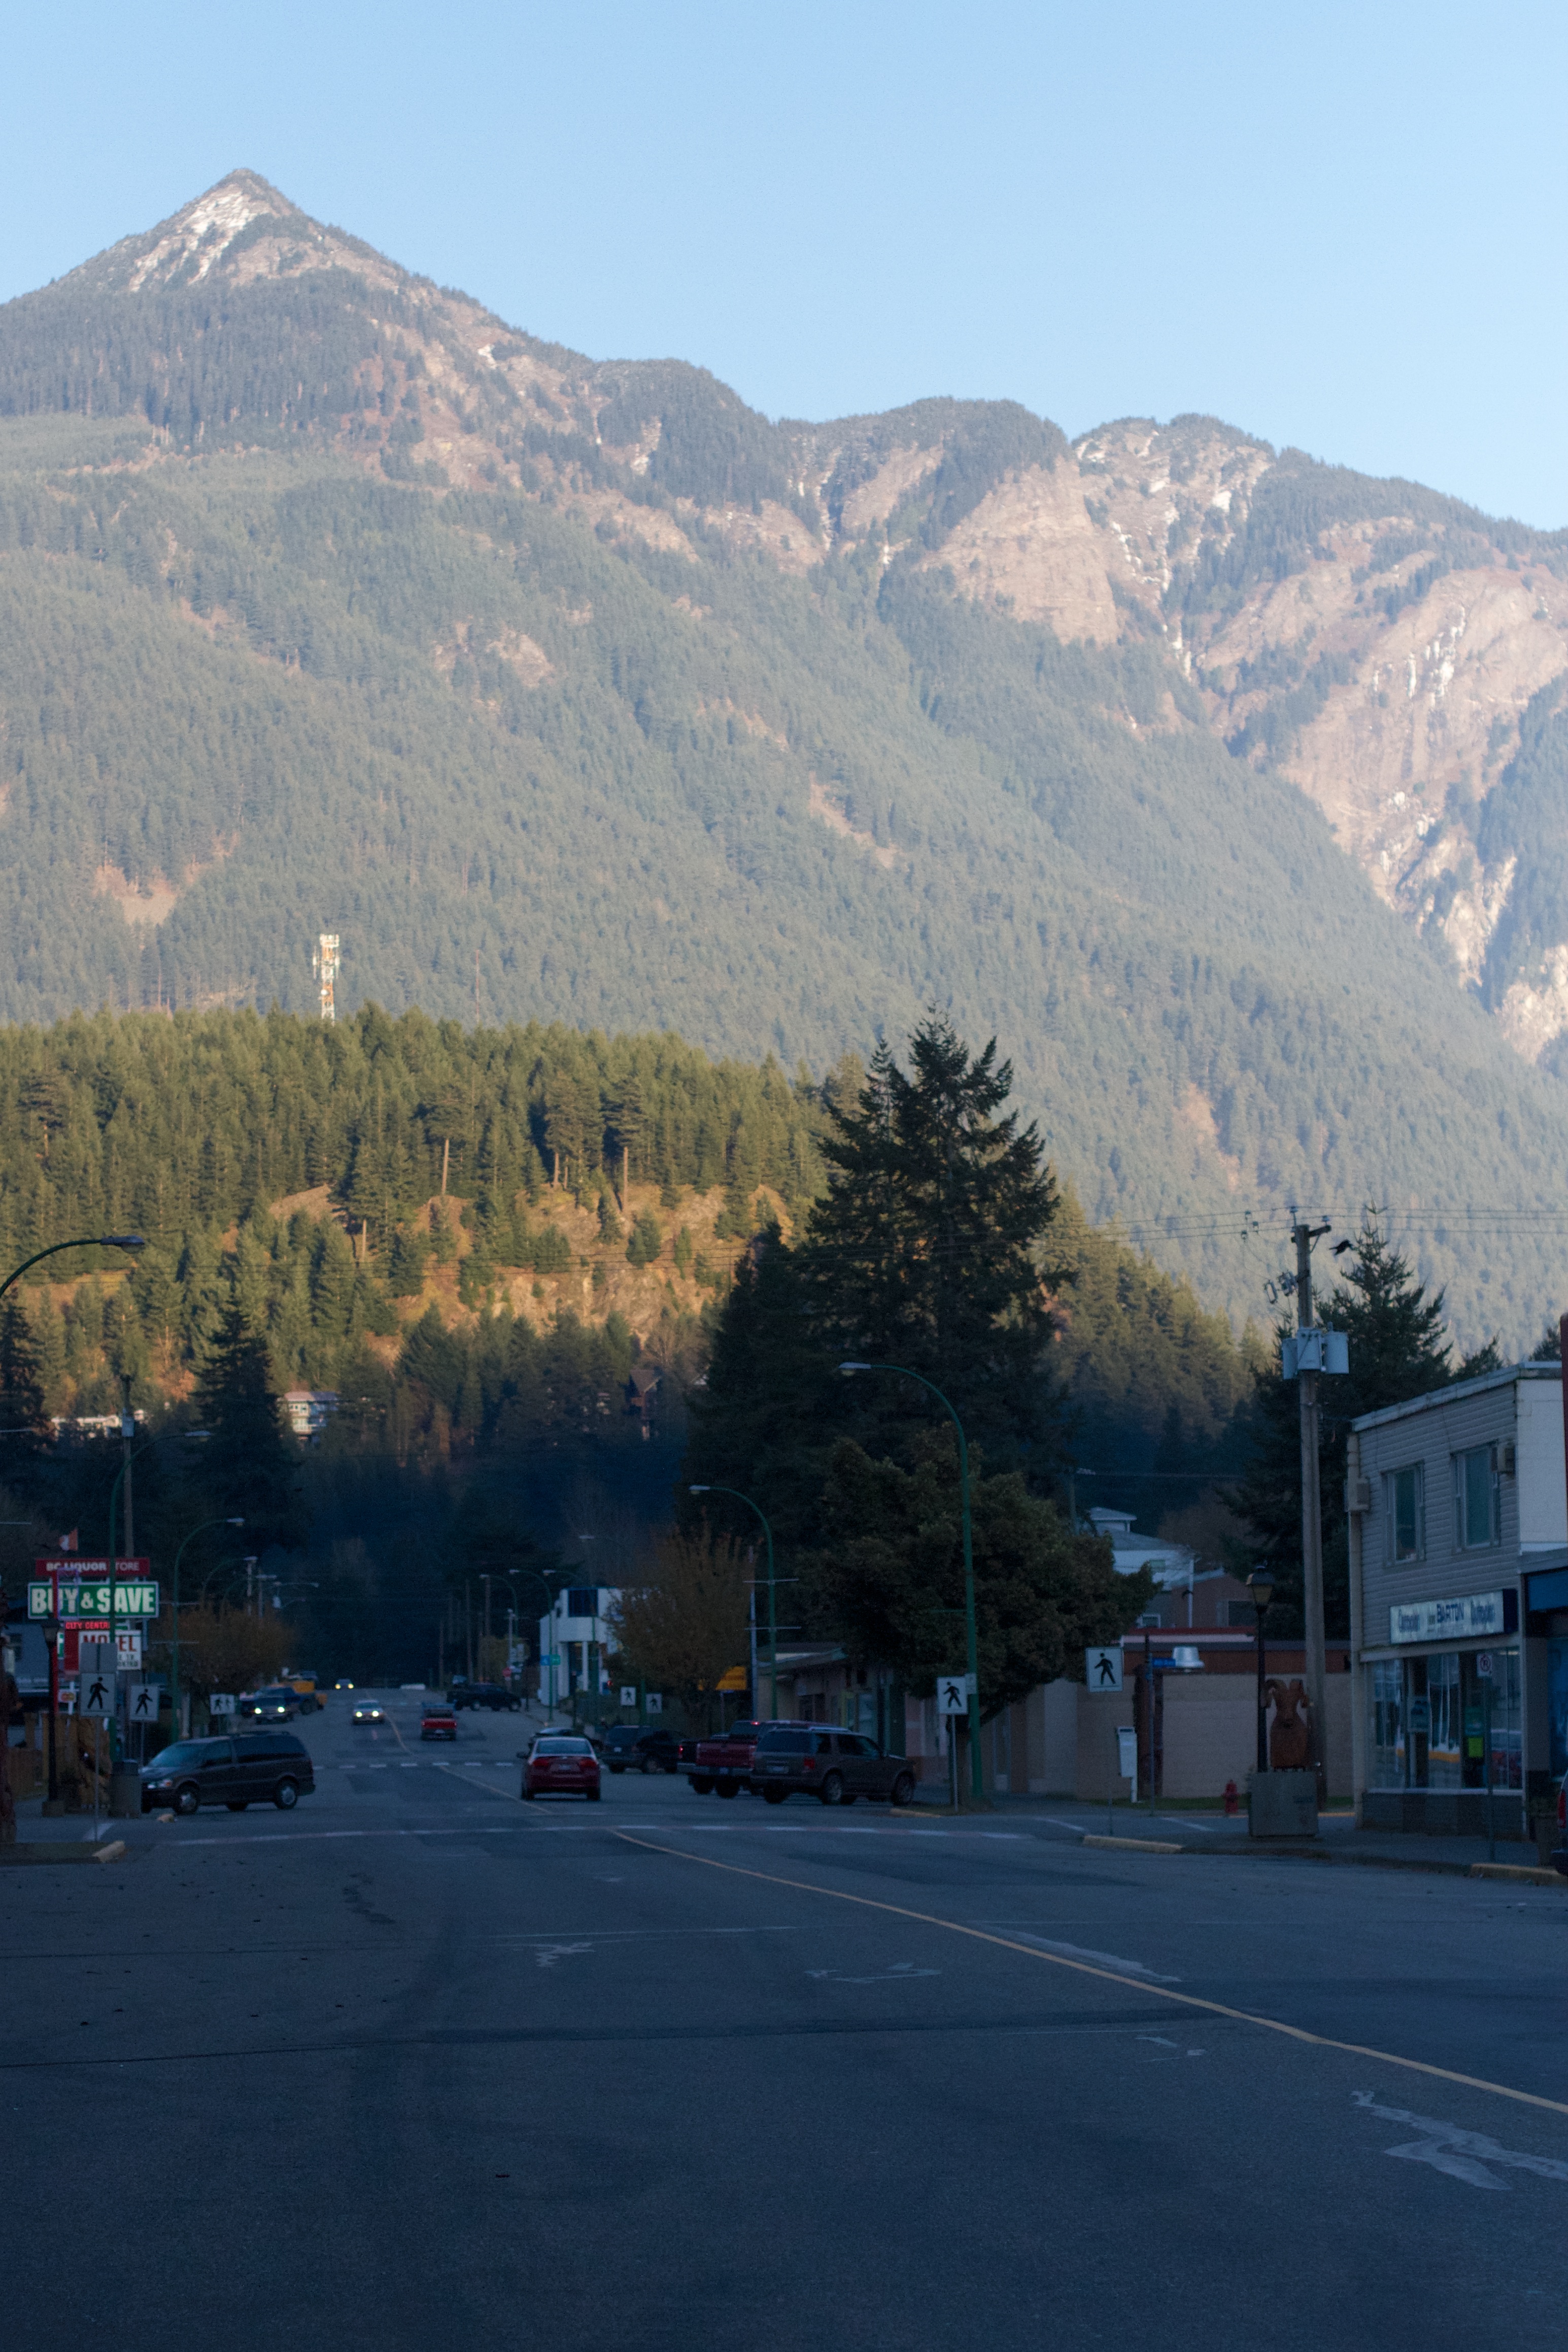
tree, mountain, snow, winter, road, hill, town, highway, mountain range, road trip, alps, infrastructure, residential area, geographical feature, mountainous landforms